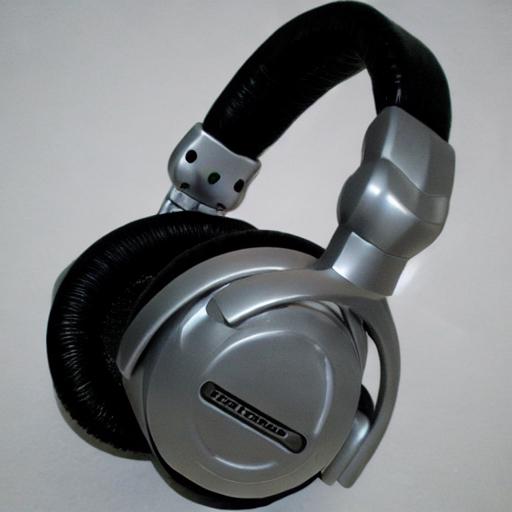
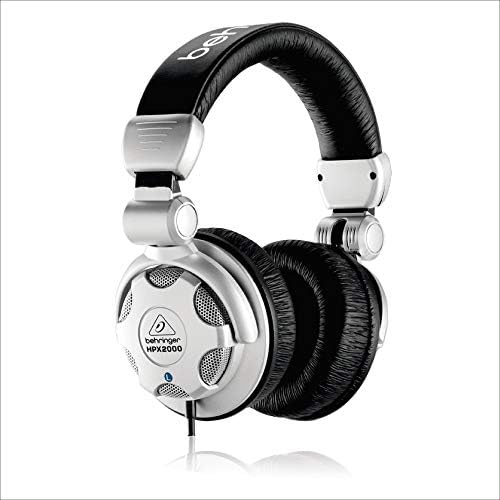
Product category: headphones
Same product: no